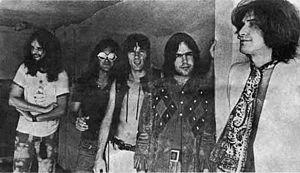
The Kinks est un groupe de rock britannique fondé en 1963 à Londres par les frères Ray et Dave Davies. Il est l'un des groupes majeurs de la British Invasion et reste considéré comme l'un des groupes les plus importants et influents des années 1960.